Israeli National Time Trial Championships

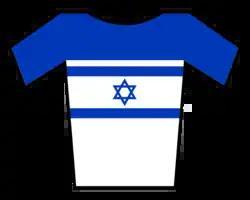
The champion's jersey

The Israeli National Time Trial Championships are held annually to decide the cycling champions in the individual time trial discipline, across various categories. The winners of each event are awarded a symbolic cycling jersey, just like the national flag, these colours can be worn by the rider at other road racing events in the country to show their status as national champion. The champion's stripes can be combined into a sponsored rider's team kit design for this purpose.